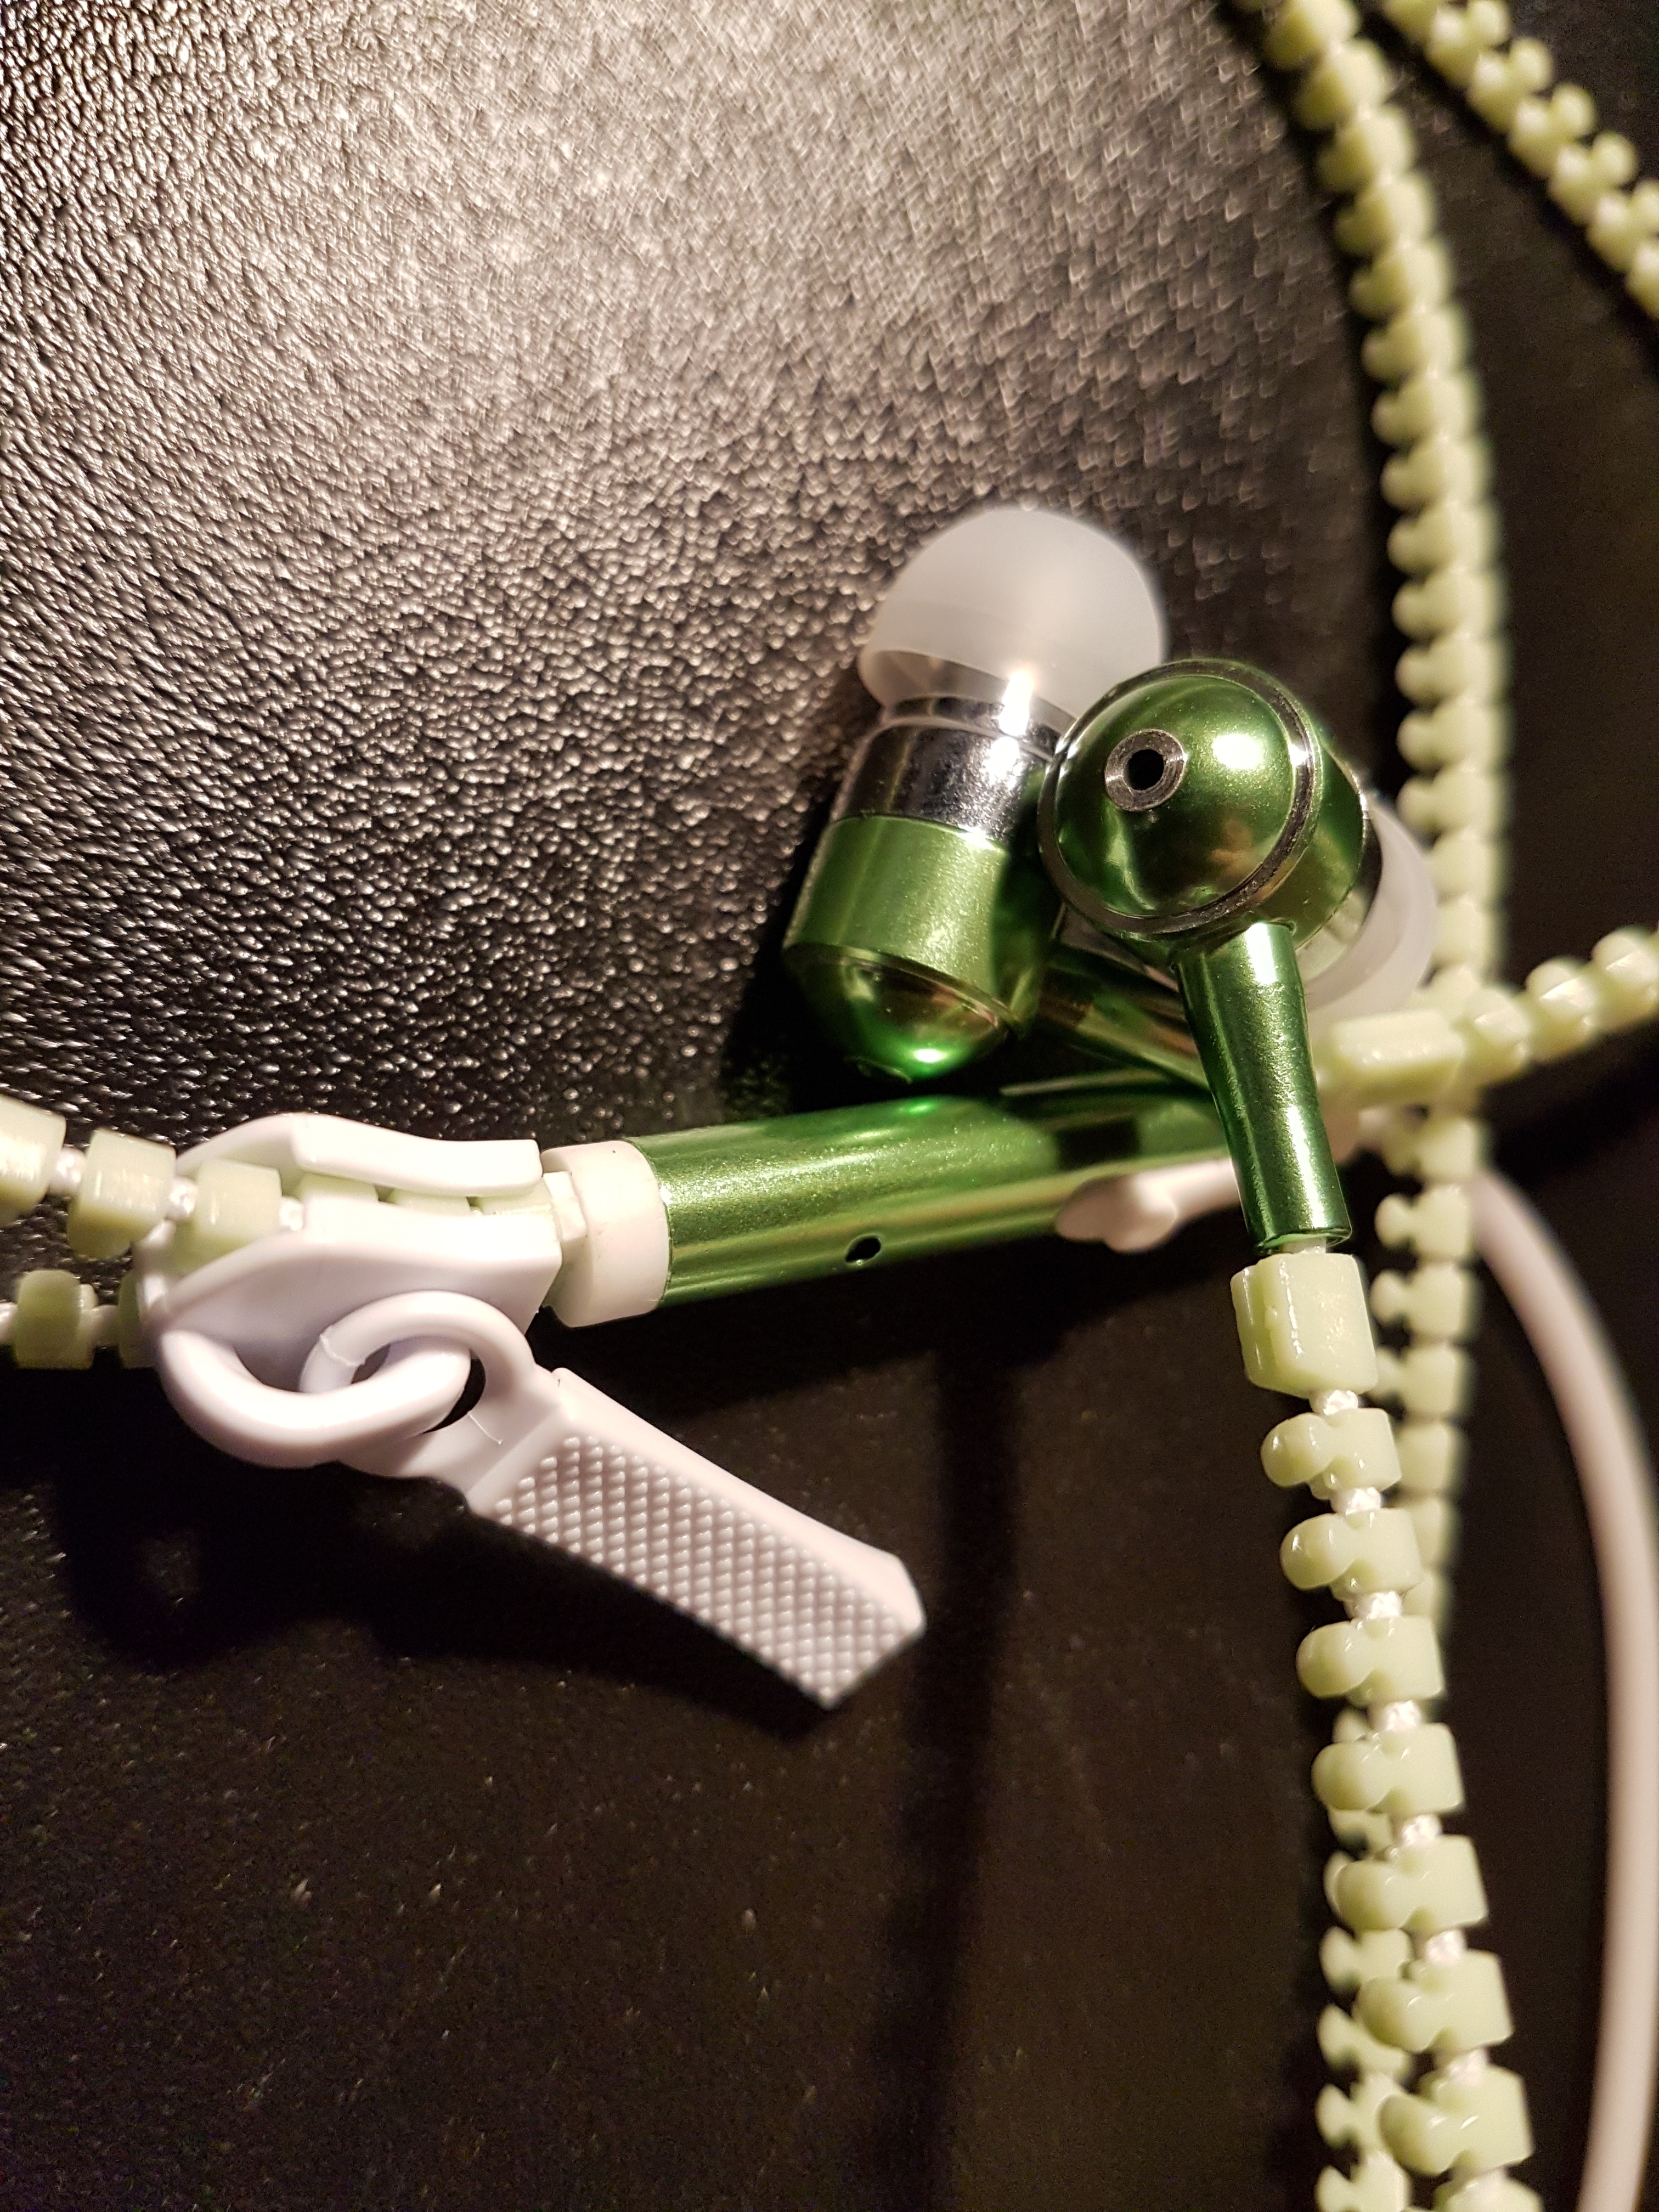
music, chain, green, necklace, jewellery, audio, headphones, listen, fashion accessory